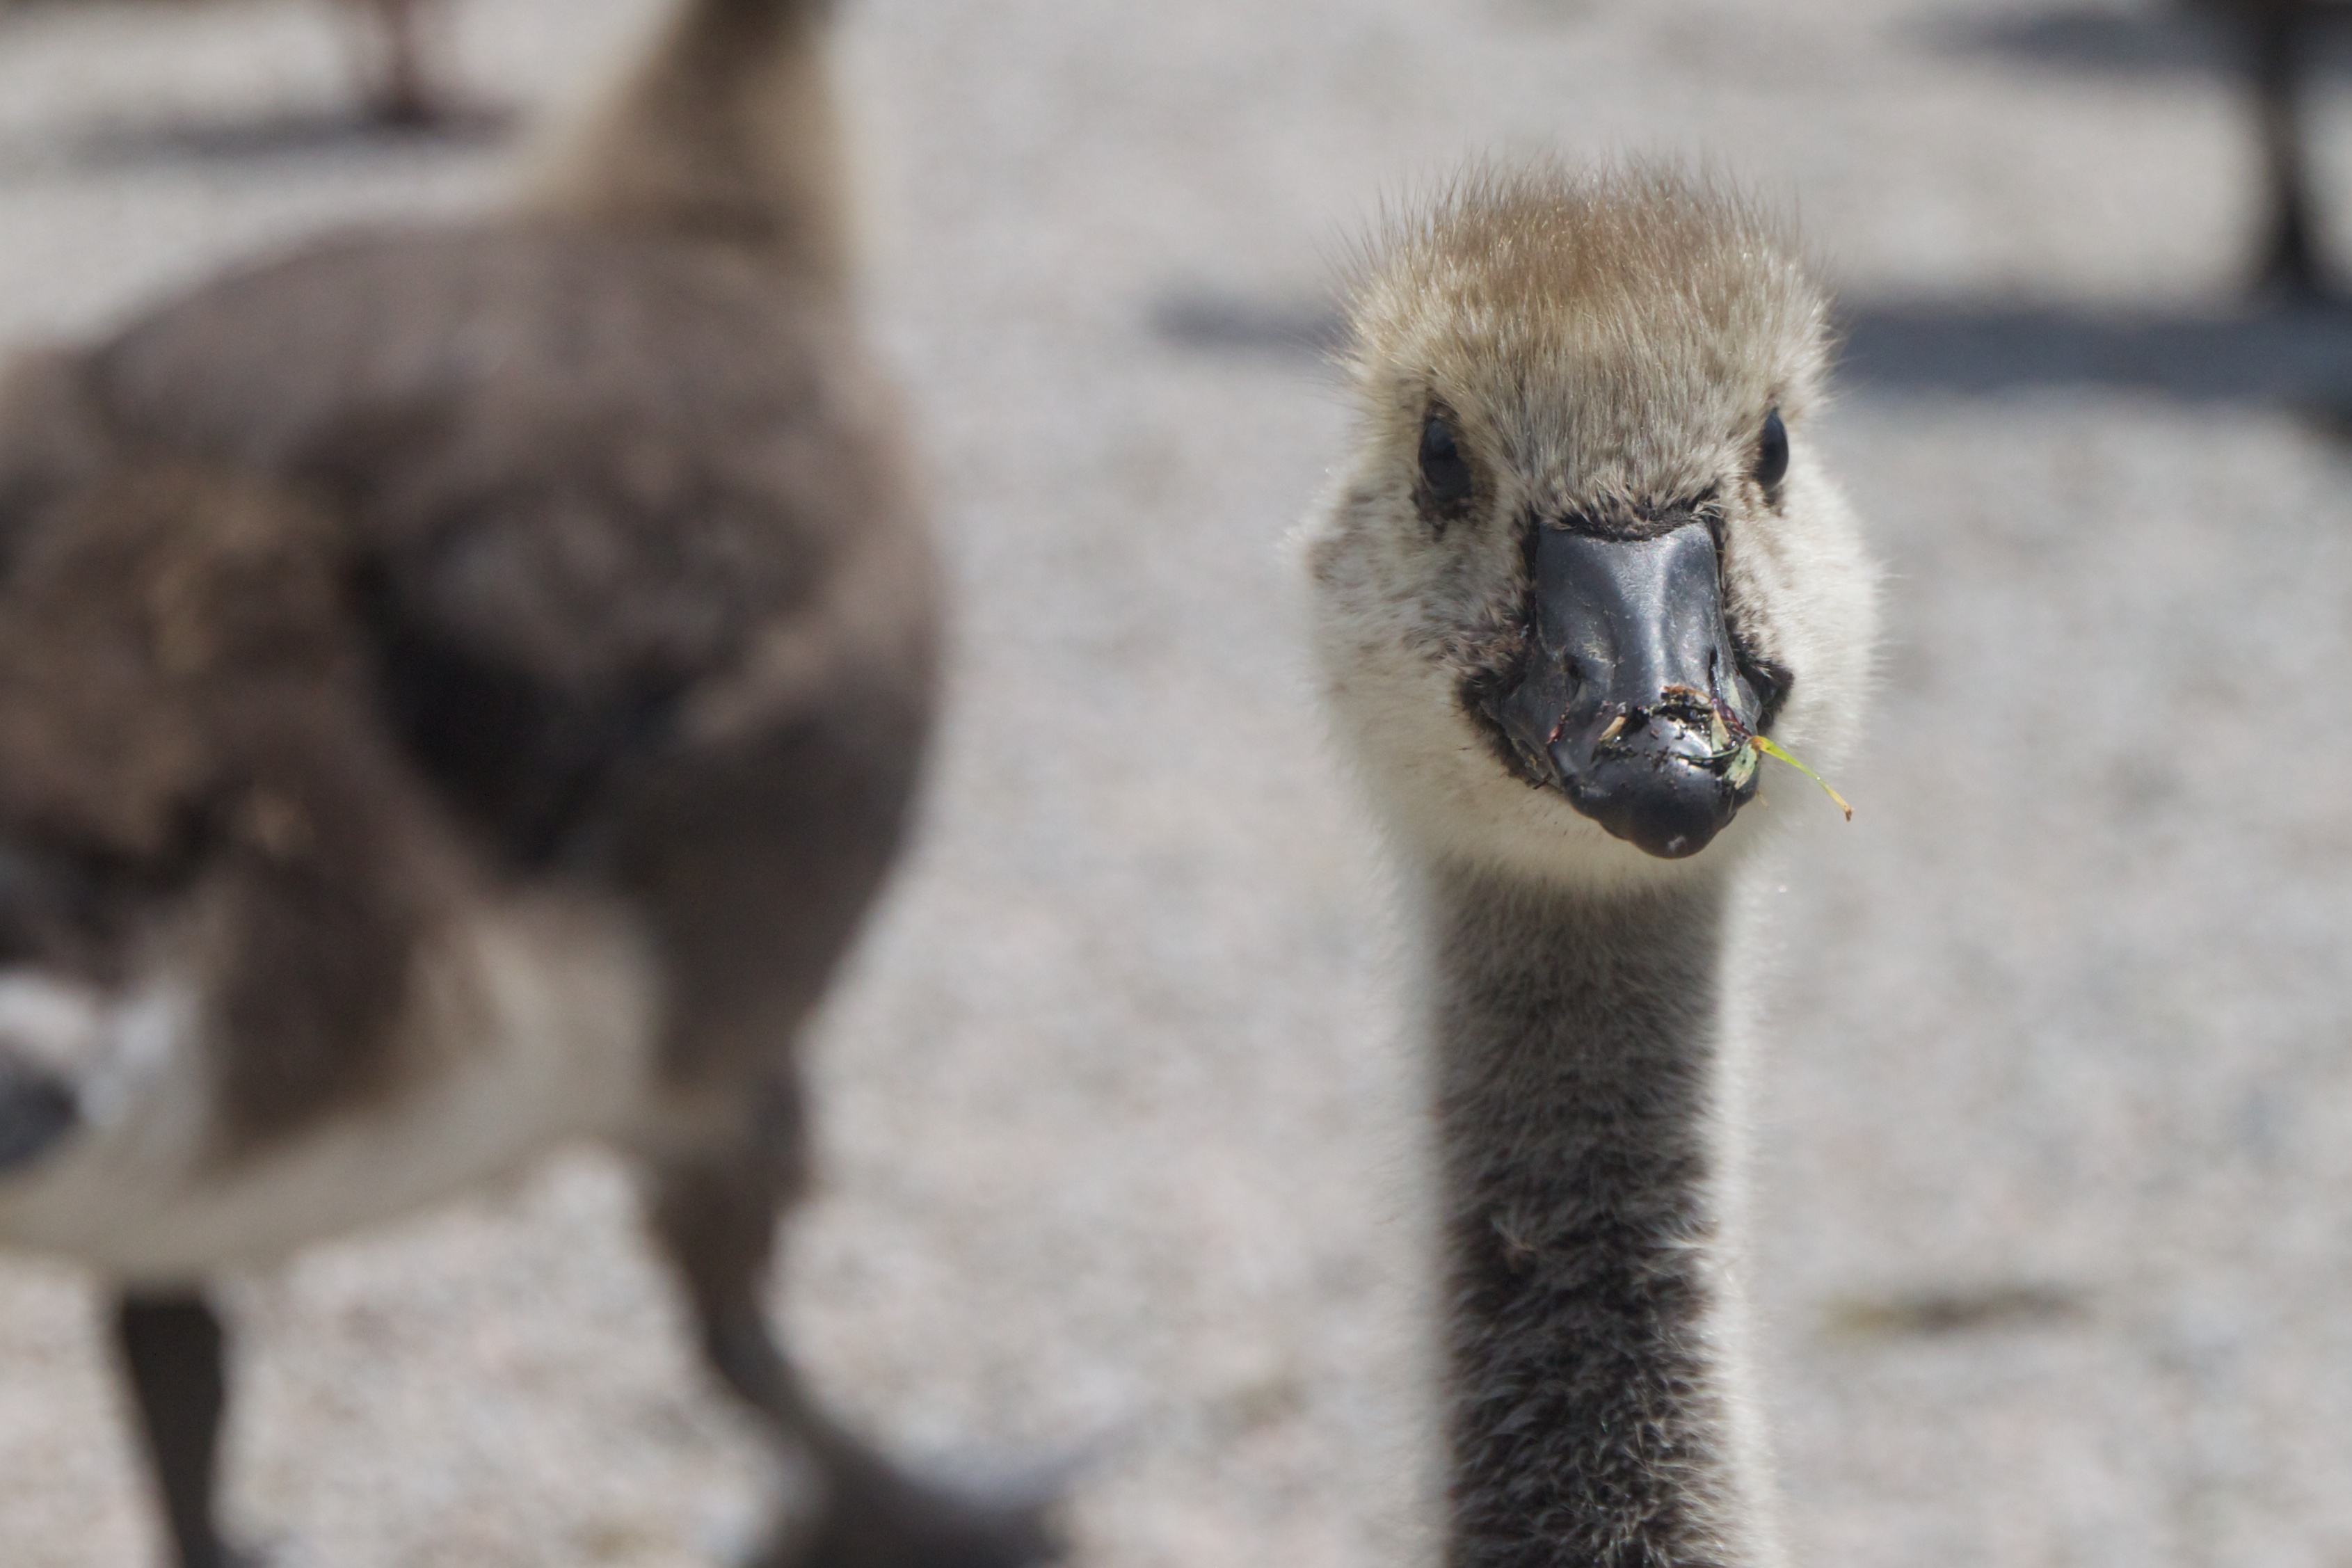
bird, wildlife, zoo, ostrich, fauna, emu, goose, vertebrate, ratite, water bird, flightless bird, ducks geese and swans